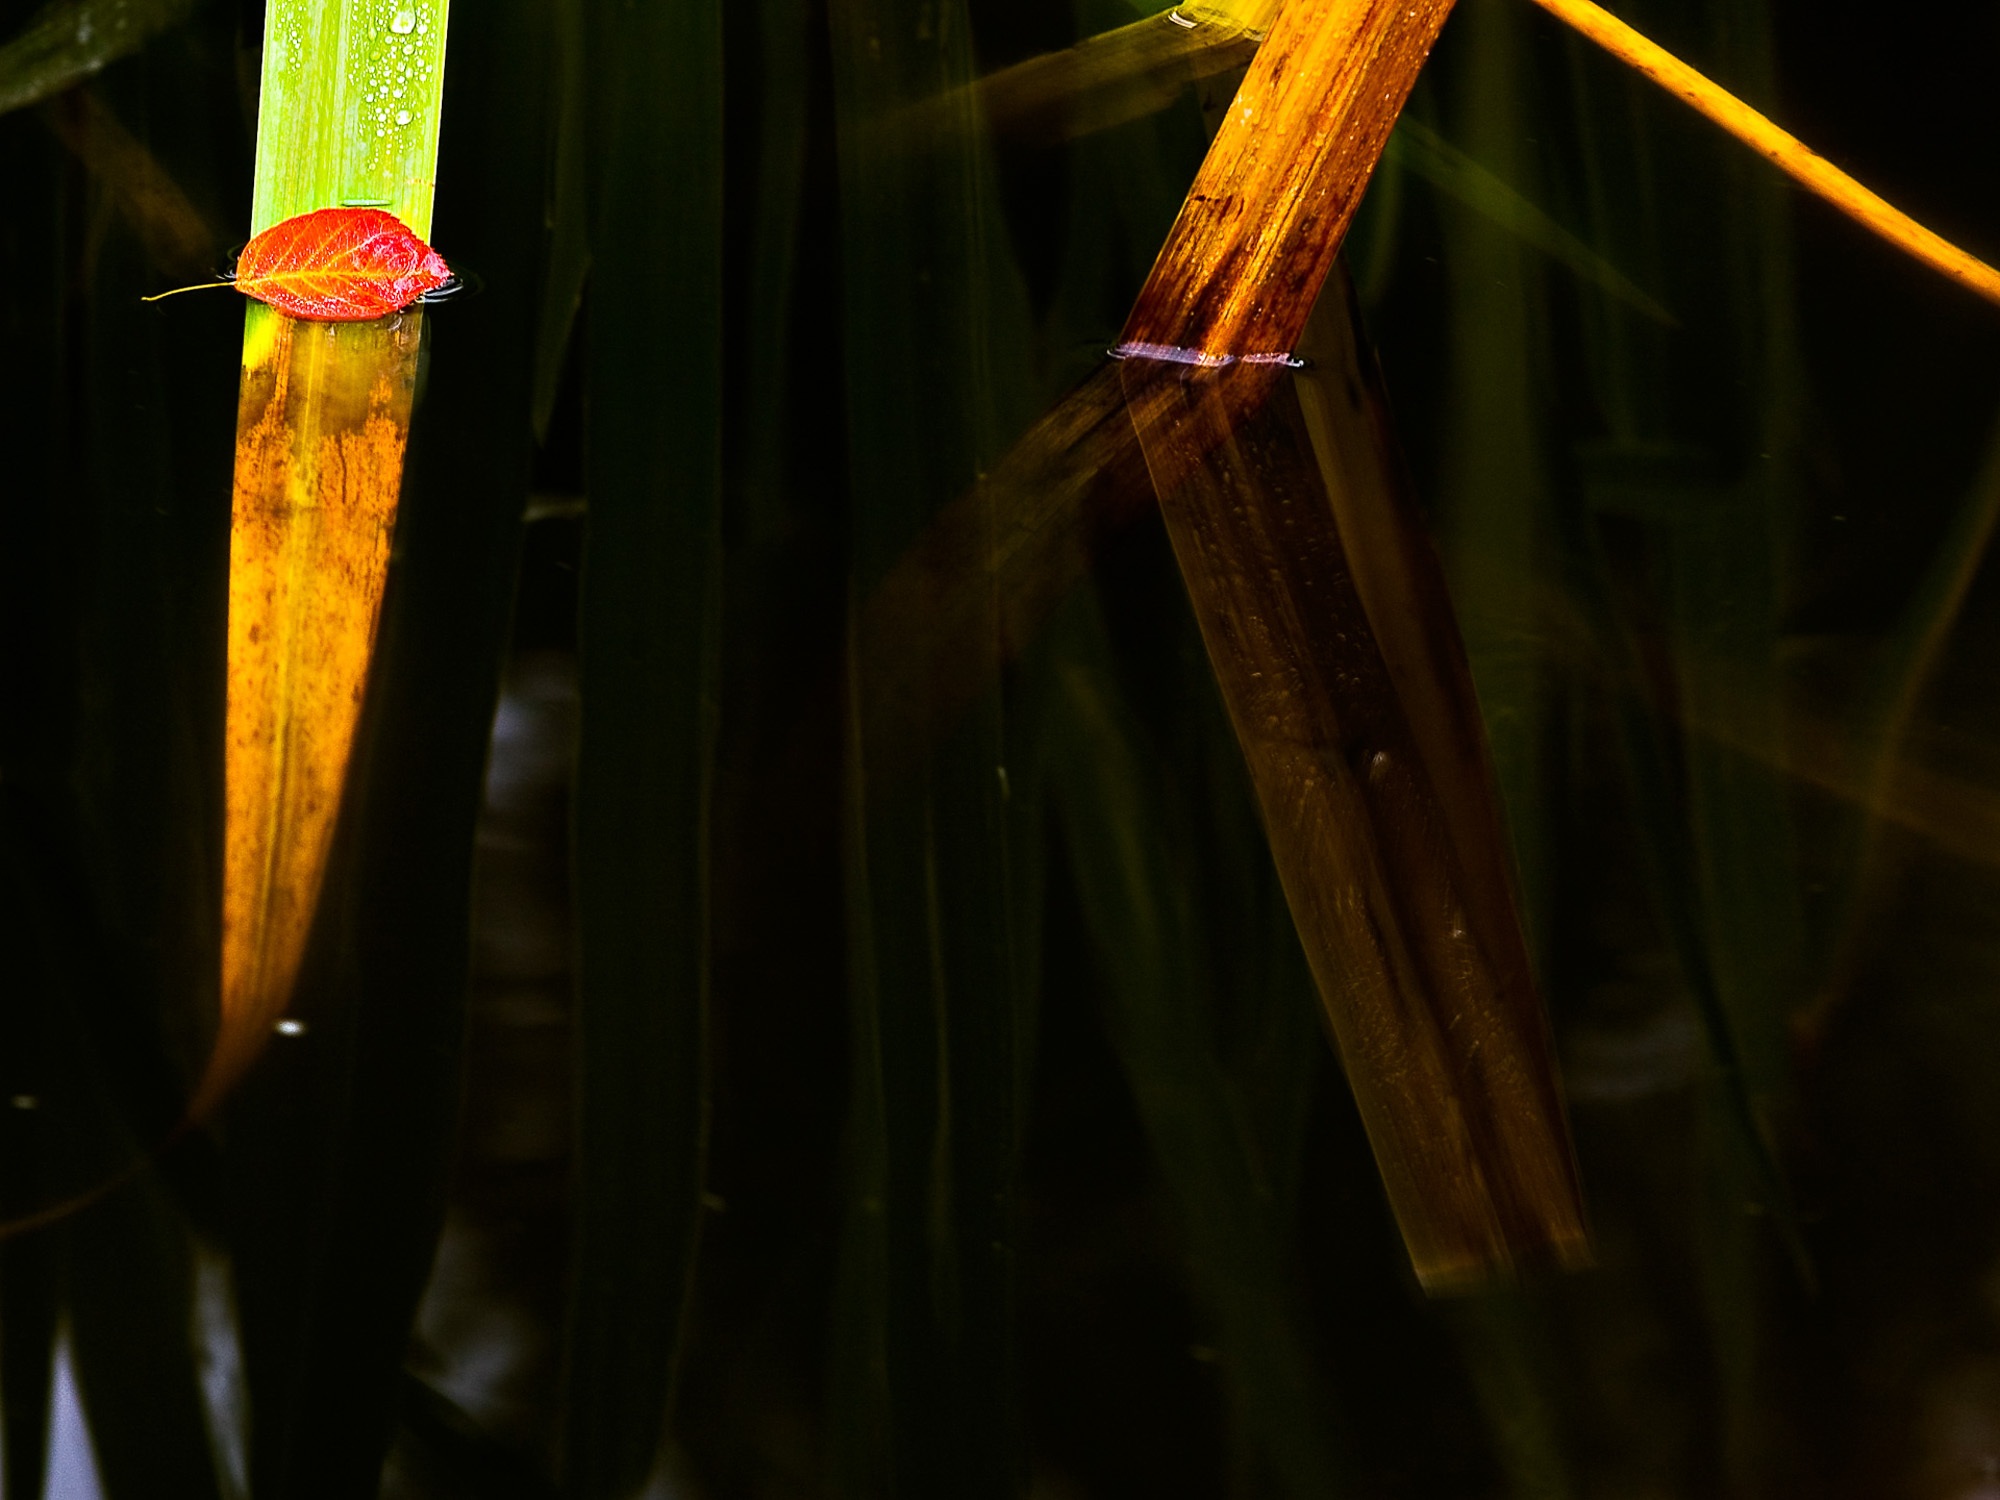
water, nature, light, night, sunlight, leaf, dark, pond, red, color, autumn, darkness, close up, mirroring, screenshot, macro photography